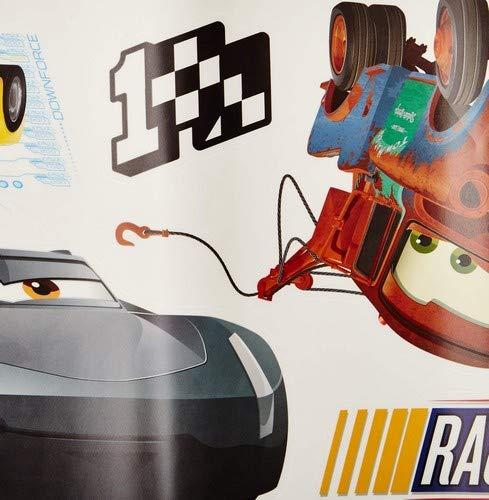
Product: RoomMates Disney Pixar Cars 3 Peel And Stick Wall Decals
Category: Baby Products | Nursery | Décor | Wall Décor | Stickers
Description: Comes with 15 wall Decals; decal range size 15 inch wide x 6.4 inch high to 2.2 inch wide x 3.5 inch high.
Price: $10.97